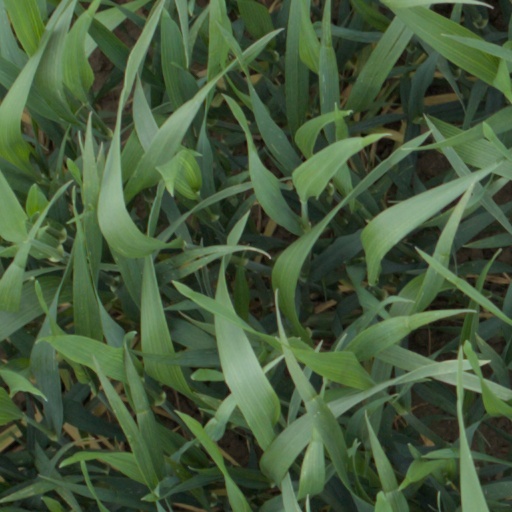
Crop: wheat